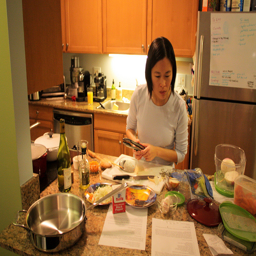
A woman in a kitchen with lots of ingredients on a counter.
A woman in the kitchen surrounded by ingredients for a recipe.
a person preparing food in a kitchen
A woman in the kitchen making food.
The woman is preparing food with different ingredients.